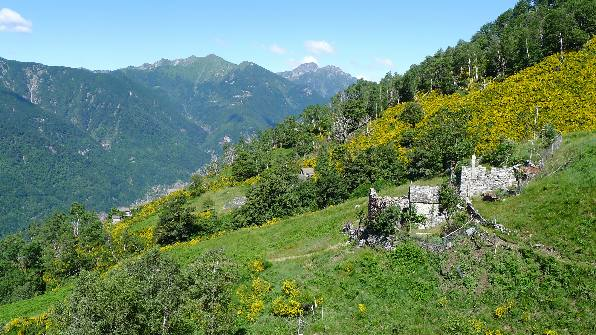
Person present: No